Mamod

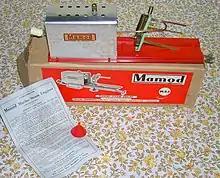
An ME1 marine engine from 1958 complete with box, instructions and filler funnel.

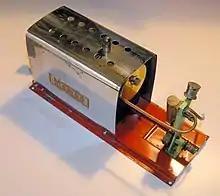
A very rare Mamod ME2 from 1958, showing the upright engine unit and Rotherams pot oiler

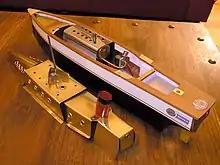
A Hobbies 'Arrow' named Eldoret, showing the inner workings with a Mamod ME2 steam power plant.

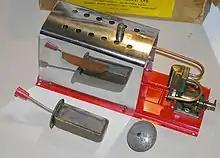
A Mamod ME3 from 1965, showing its SEL engine unit. Complete with original shield type burner.

Following the unsuccessful performance of the Mamod Meteor and Conqueror boats during the years 1949–1952, Malins Engineers introduced the ME1 and ME2 engines in 1958. These marine engines were specifically designed for installation in model boats measuring approximately 24 inches (0.61 m) in length. The engines were constructed with polished brass, chromium plating, and red and green paint finishes. Fuel was provided by a methylated spirit vaporizing lamp.